List of Chicago Wolves seasons

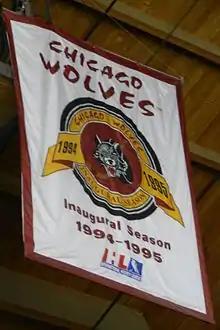
A banner commemorating the Wolves' inaugural season in the Allstate Arena

The Chicago Wolves are a professional ice hockey team playing in the American Hockey League (AHL). They are members of the Midwest division in the Western Conference. The Wolves were founded in 1994, as an expansion team in the International Hockey League (IHL). They joined the AHL in 2001, following the league's absorption of the IHL. In twenty professional seasons Chicago has won four league championships, six conference titles, and seven division championships, while failing to qualify for the playoffs five times.